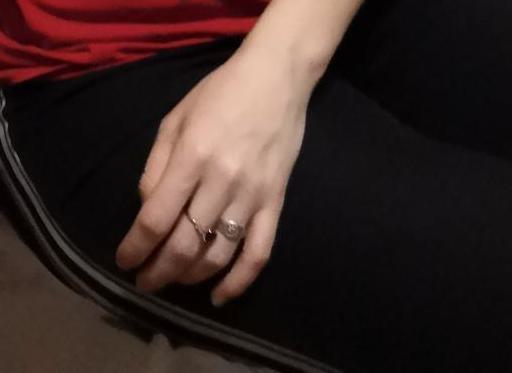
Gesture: no_gesture